Roy DeMeo

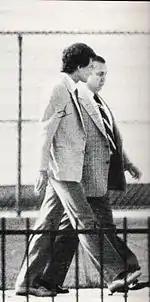
DeMeo (right) in a 1982 surveillance photo with Joseph Testa (left), who prosecutors described as DeMeo's "right hand man".

By 1982, the FBI was investigating the enormous number of missing and murdered persons who were linked to DeMeo or who had last been seen entering the Gemini Lounge. Arena began cooperating with a state and federal task force investigating the DeMeo crew after he was arrested on June 4, 1982 for a string of robberies. Fearing that they would be arrested as a result of Arena's testimony, DeMeo and members of his crew went into hiding during the summer and fall of 1982. DeMeo eventually emerged from hiding to consult with lawyers as he anticipated an indictment stemming from the Southern District of New York's investigation into his crew's activities.